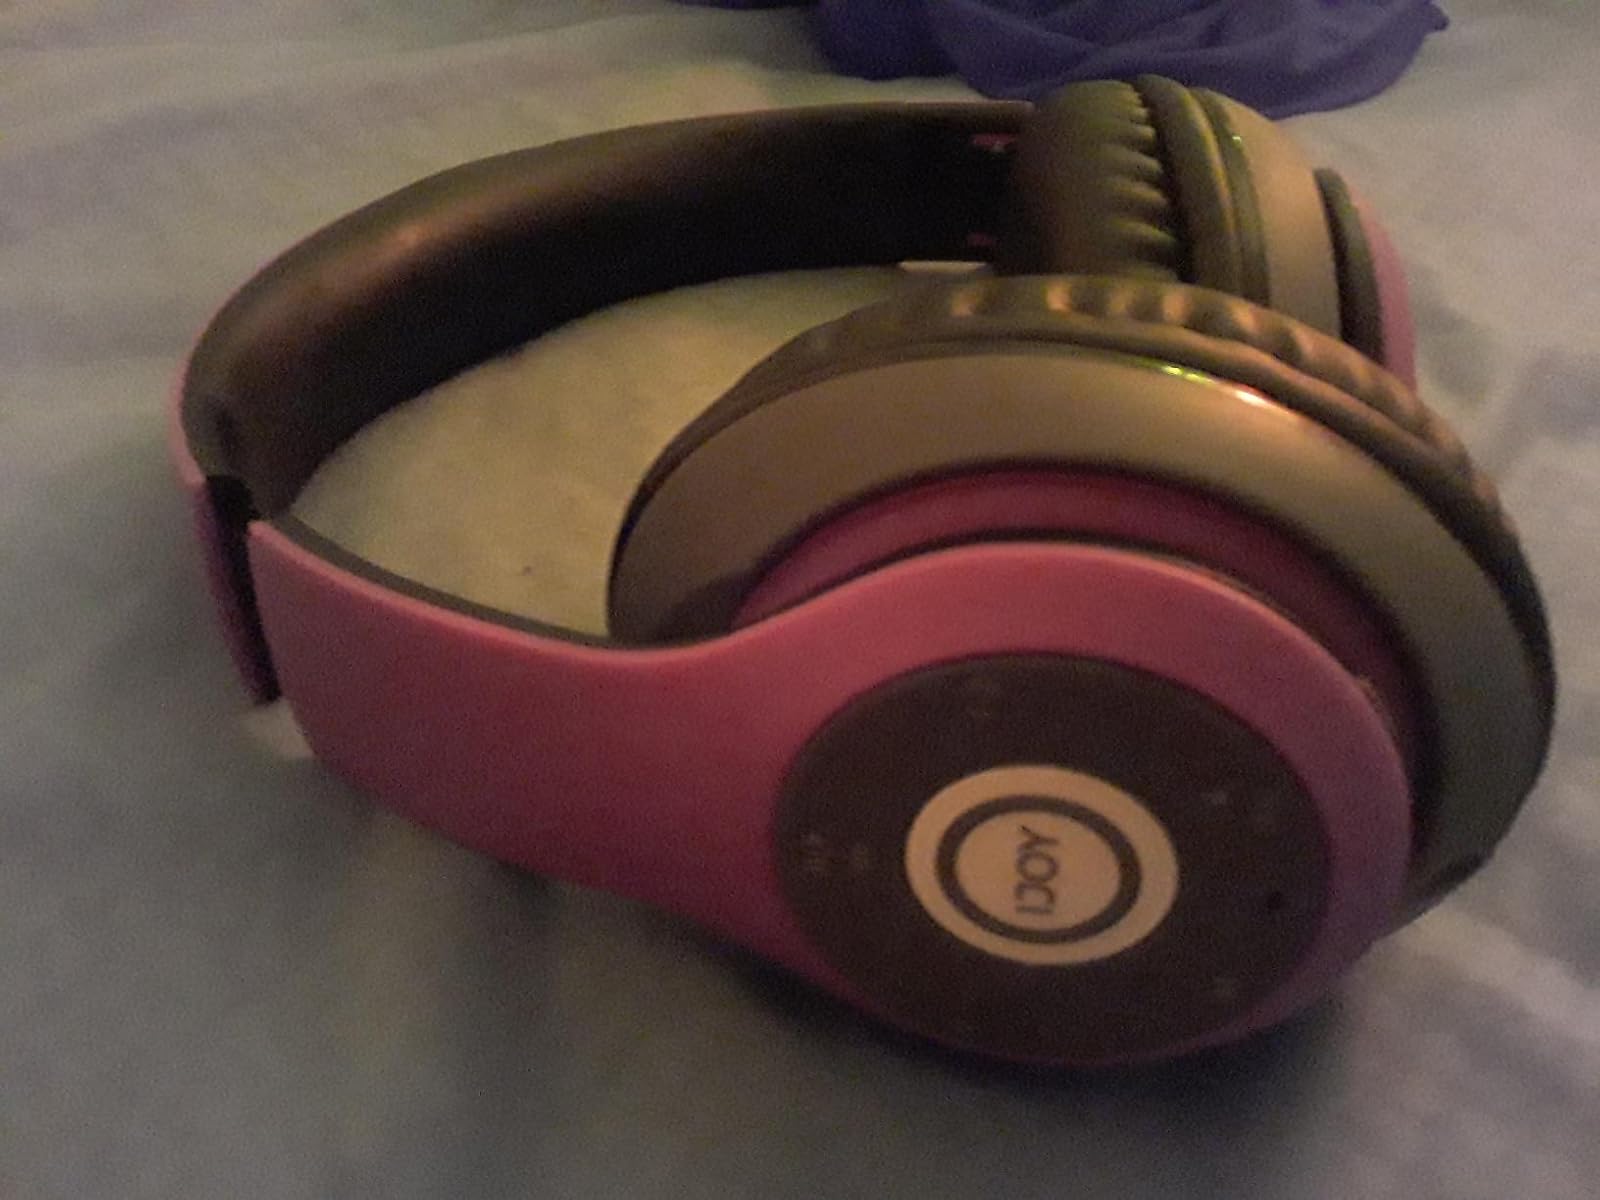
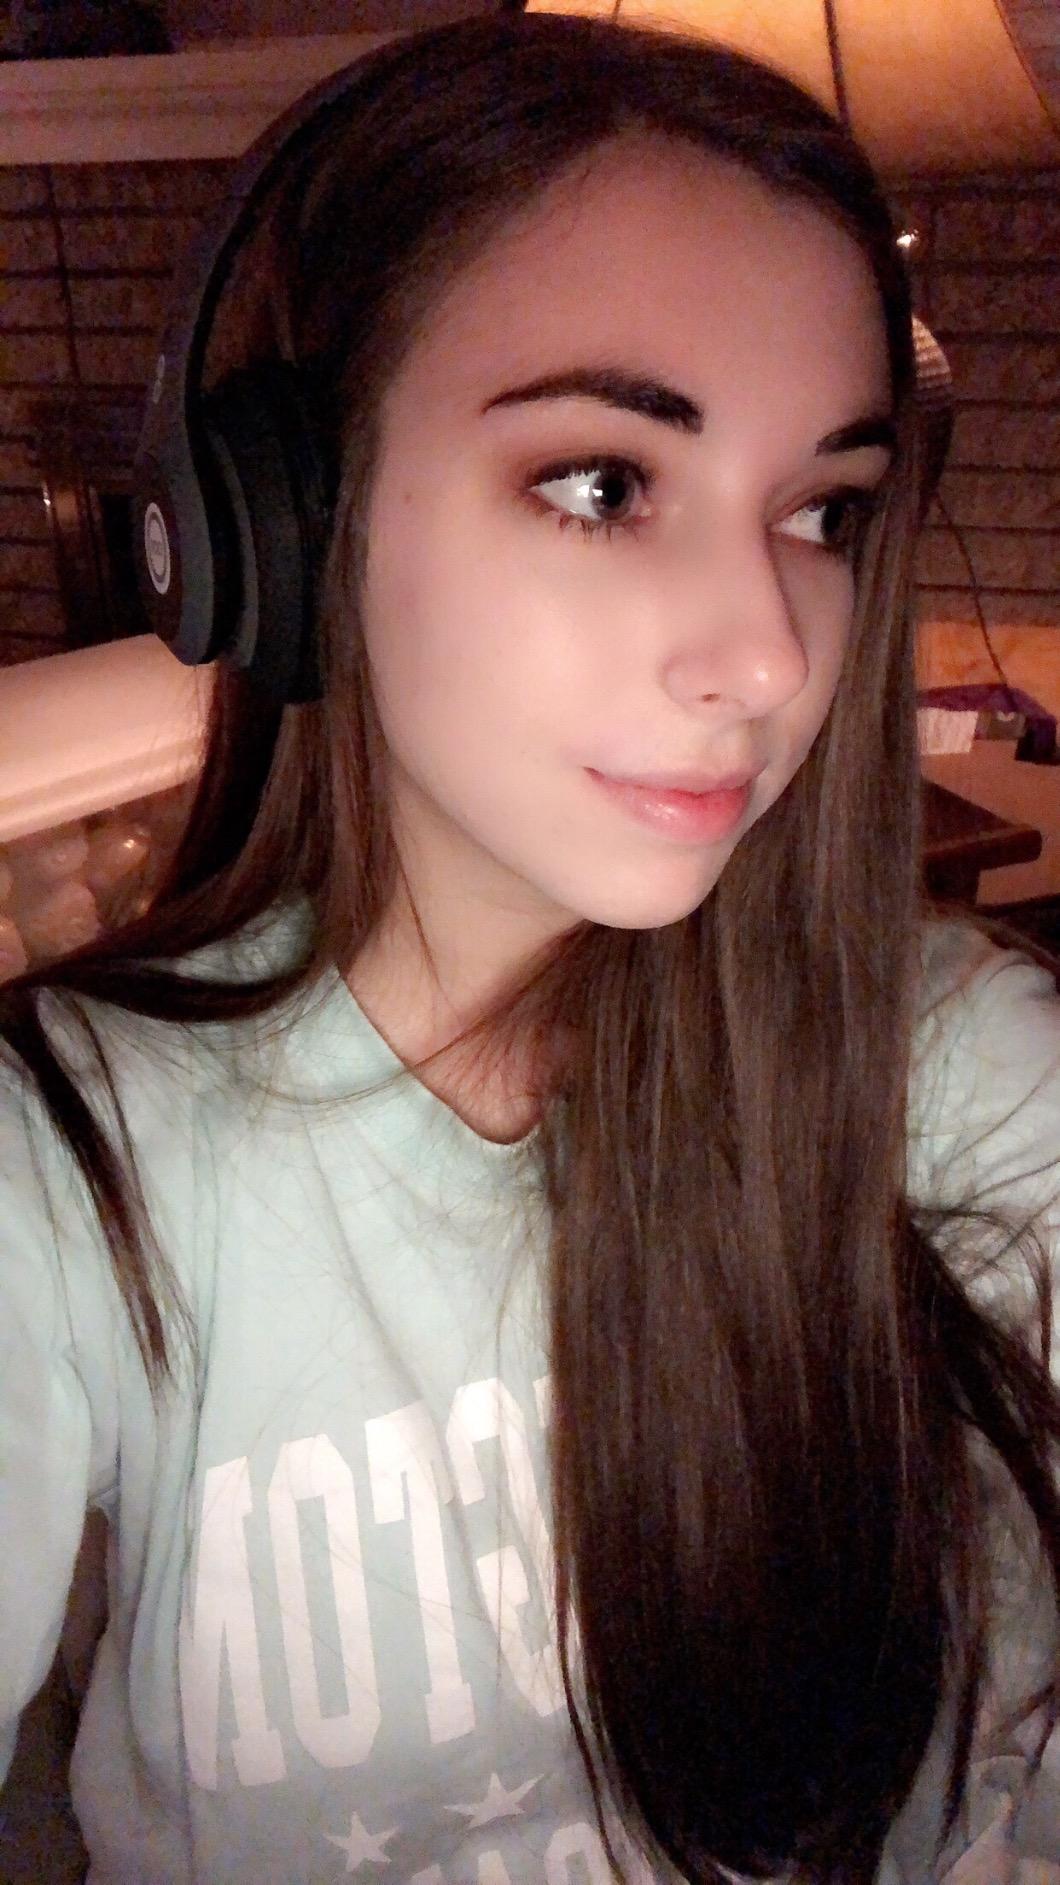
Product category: headphones
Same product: no